Lot Smith

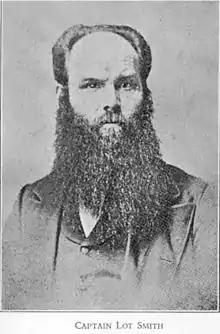

Lot Smith (May 15, 1830 – June 20, 1892) was a Mormon pioneer, soldier, lawman and American frontiersman. He became known as "The Horseman" for his exceptional skills on horseback as well as for his help in rounding up wild mustangs on Utah's Antelope Island. He is most famous for his exploits during the 1857 Utah War.